Arsenal des galères

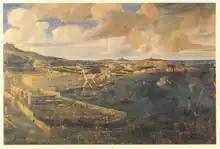
"Arsenal des Galères de la ville de Marseille", Jean-Baptiste de La Rose, 1666, of the .

Until 1748, the arsenal housed convicts sentenced to forced labour, the galley slaves. It was located to the east and south of the Old Port, and although almost nothing remains of it today (the Capitainerie, and an old discotheque from the 1960s, the "Arsenal des Galères", allowed visitors to observe the cells carved out of the rock of Notre-Dame de la Garde hill, and the access channel and galley basin were filled in in the 1910s), its location still marks the city's urban planning.